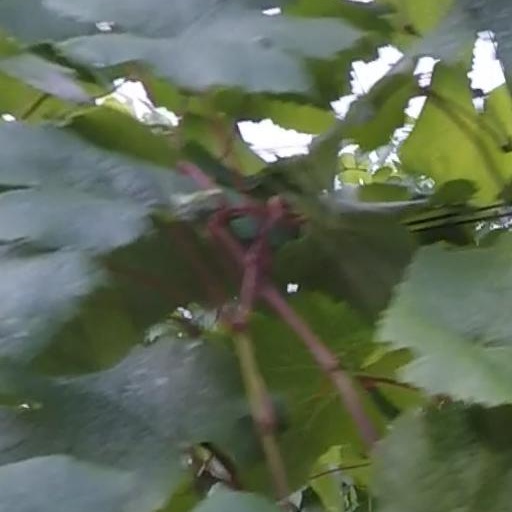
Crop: grape